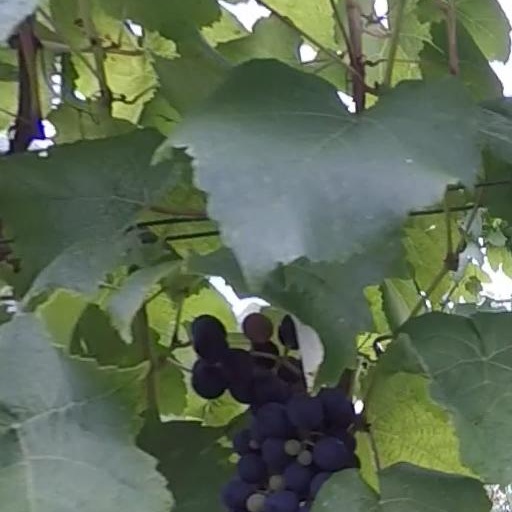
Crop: grape